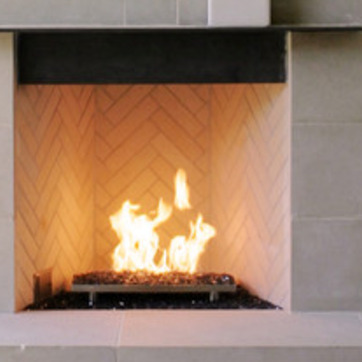
Material: other